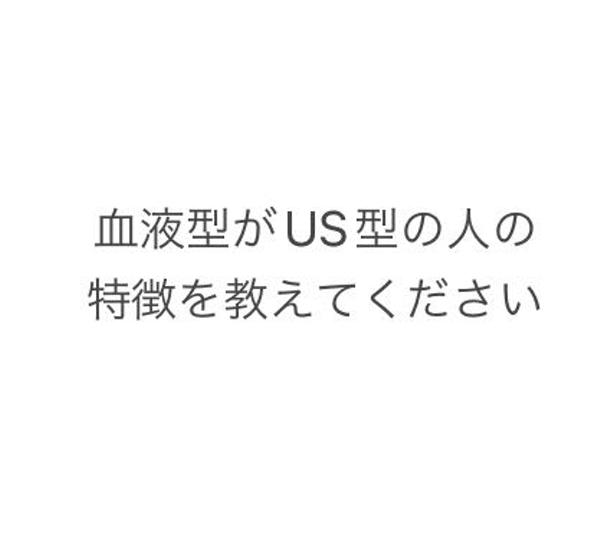
回答: よく聞くアーティストはB'z